Bone marrow

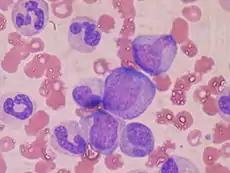
Hematopoietic precursor cells: promyelocyte in the center, two metamyelocytes next to it and band cells from a bone marrow aspirate

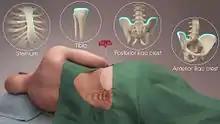
The preferred sites for the procedure

At the cellular level, the main functional component of bone marrow includes the progenitor cells which are destined to mature into blood and lymphoid cells. Human marrow produces approximately 500 billion blood cells per day. Marrow contains hematopoietic stem cells which give rise to the three classes of blood cells that are found in circulation: white blood cells (leukocytes), red blood cells (erythrocytes), and platelets (thrombocytes).